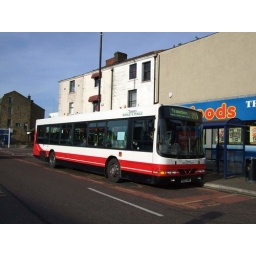
Seen here at Colne and is in white and red coulor not cream and red. This bus is now at york.